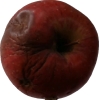
Label: Apple 17